Cuisine and specialties of Nord-Pas-de-Calais

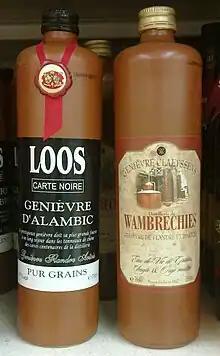
Jenever bottles from Loos and Wambrechies.

Jenever, a strong liquor made from eau de vie and flavored with juniper berries, is also typical of the region: "sweet, strong and spicy", in the words of food critic Gilles Pudlowski. In the Nord-Pas-de-Calais region, the custom of pouring a little into coffee is known as "bistouille".